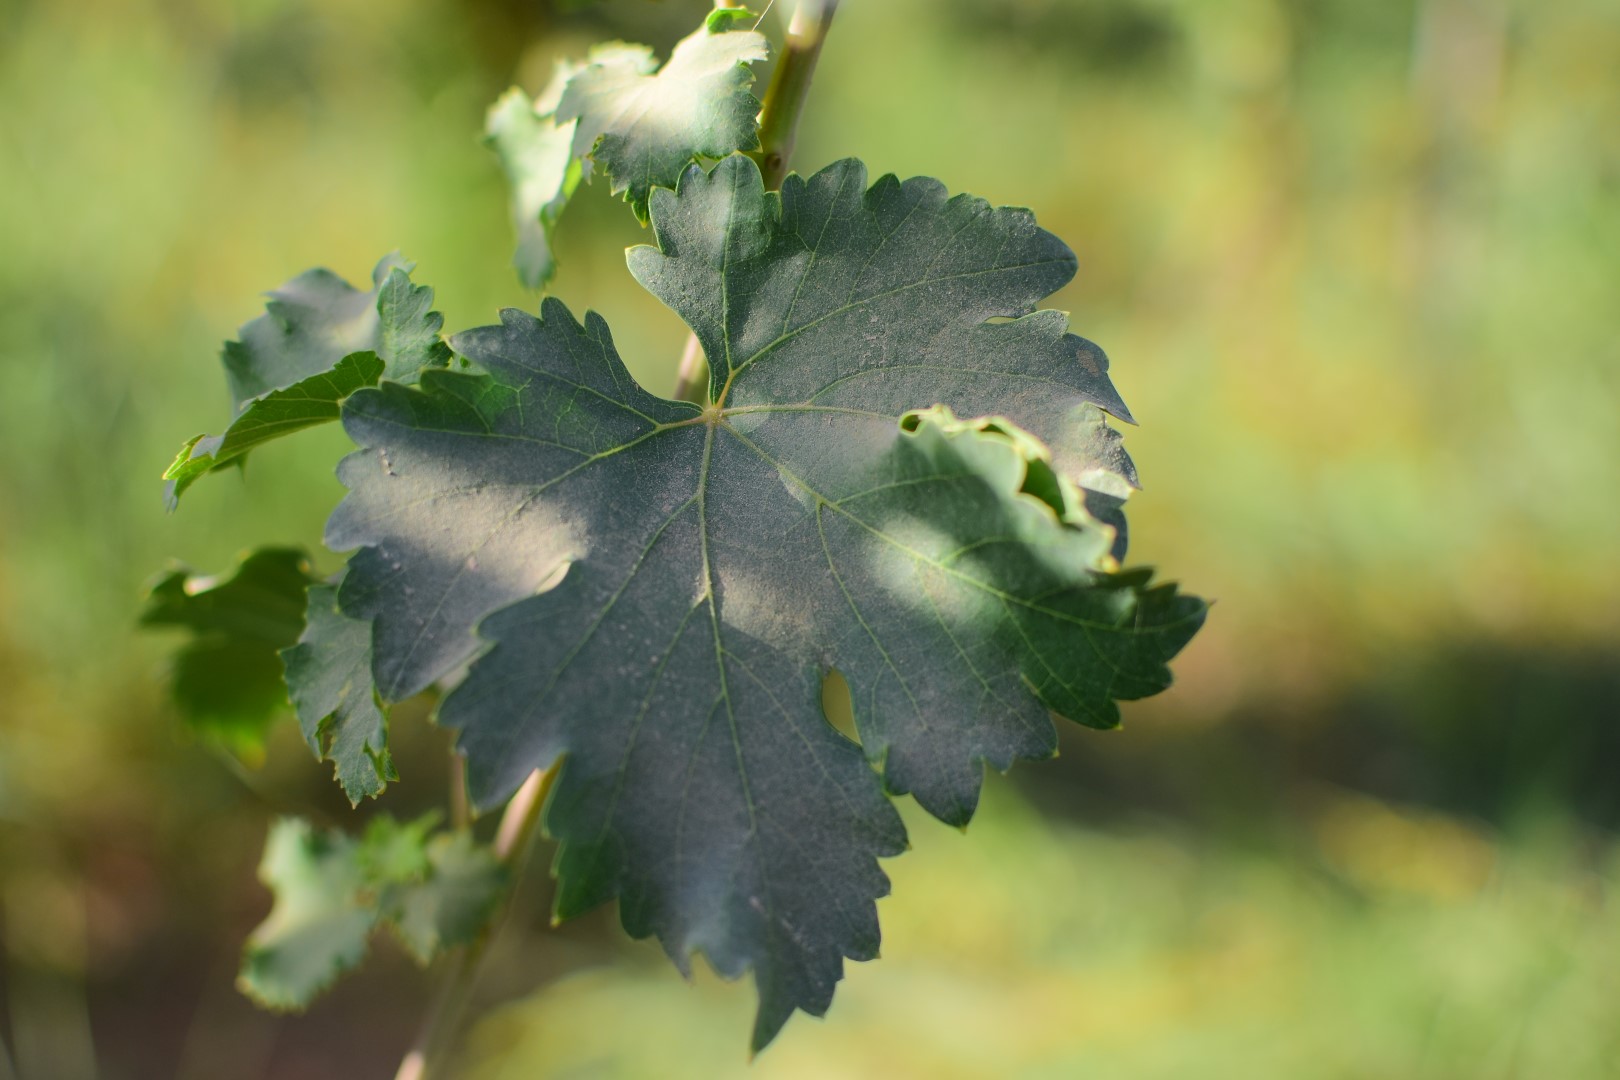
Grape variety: Deas Al-Annz